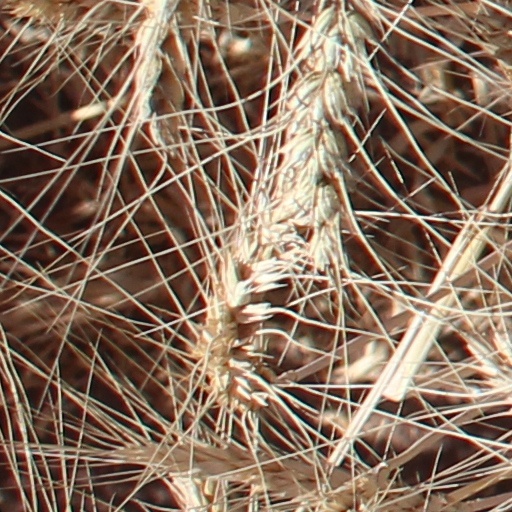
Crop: wheat